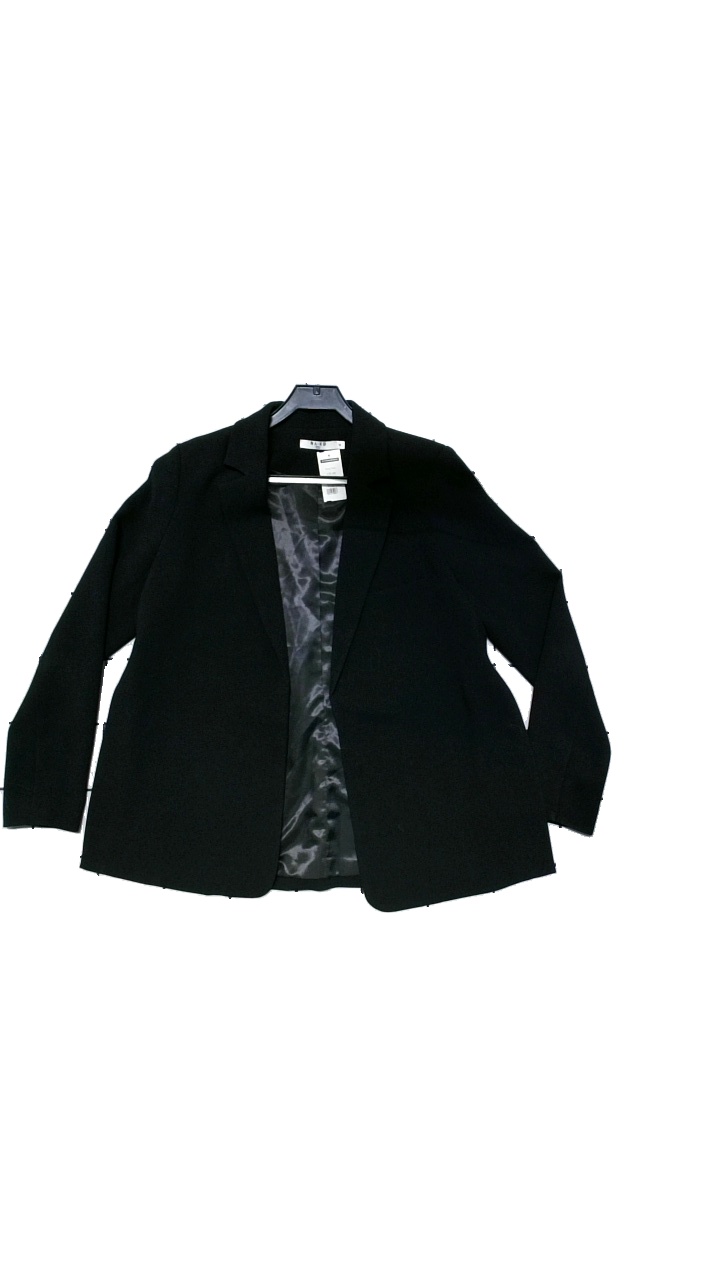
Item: Blazer (Ladies)
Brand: Na-kd
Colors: Black
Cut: Regular
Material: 96% polyester, 4% elastane
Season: All
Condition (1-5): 4
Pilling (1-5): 4
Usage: Reuse
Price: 100-150